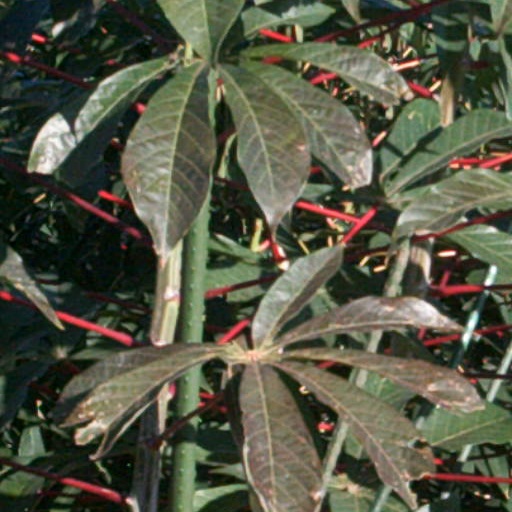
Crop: cassava